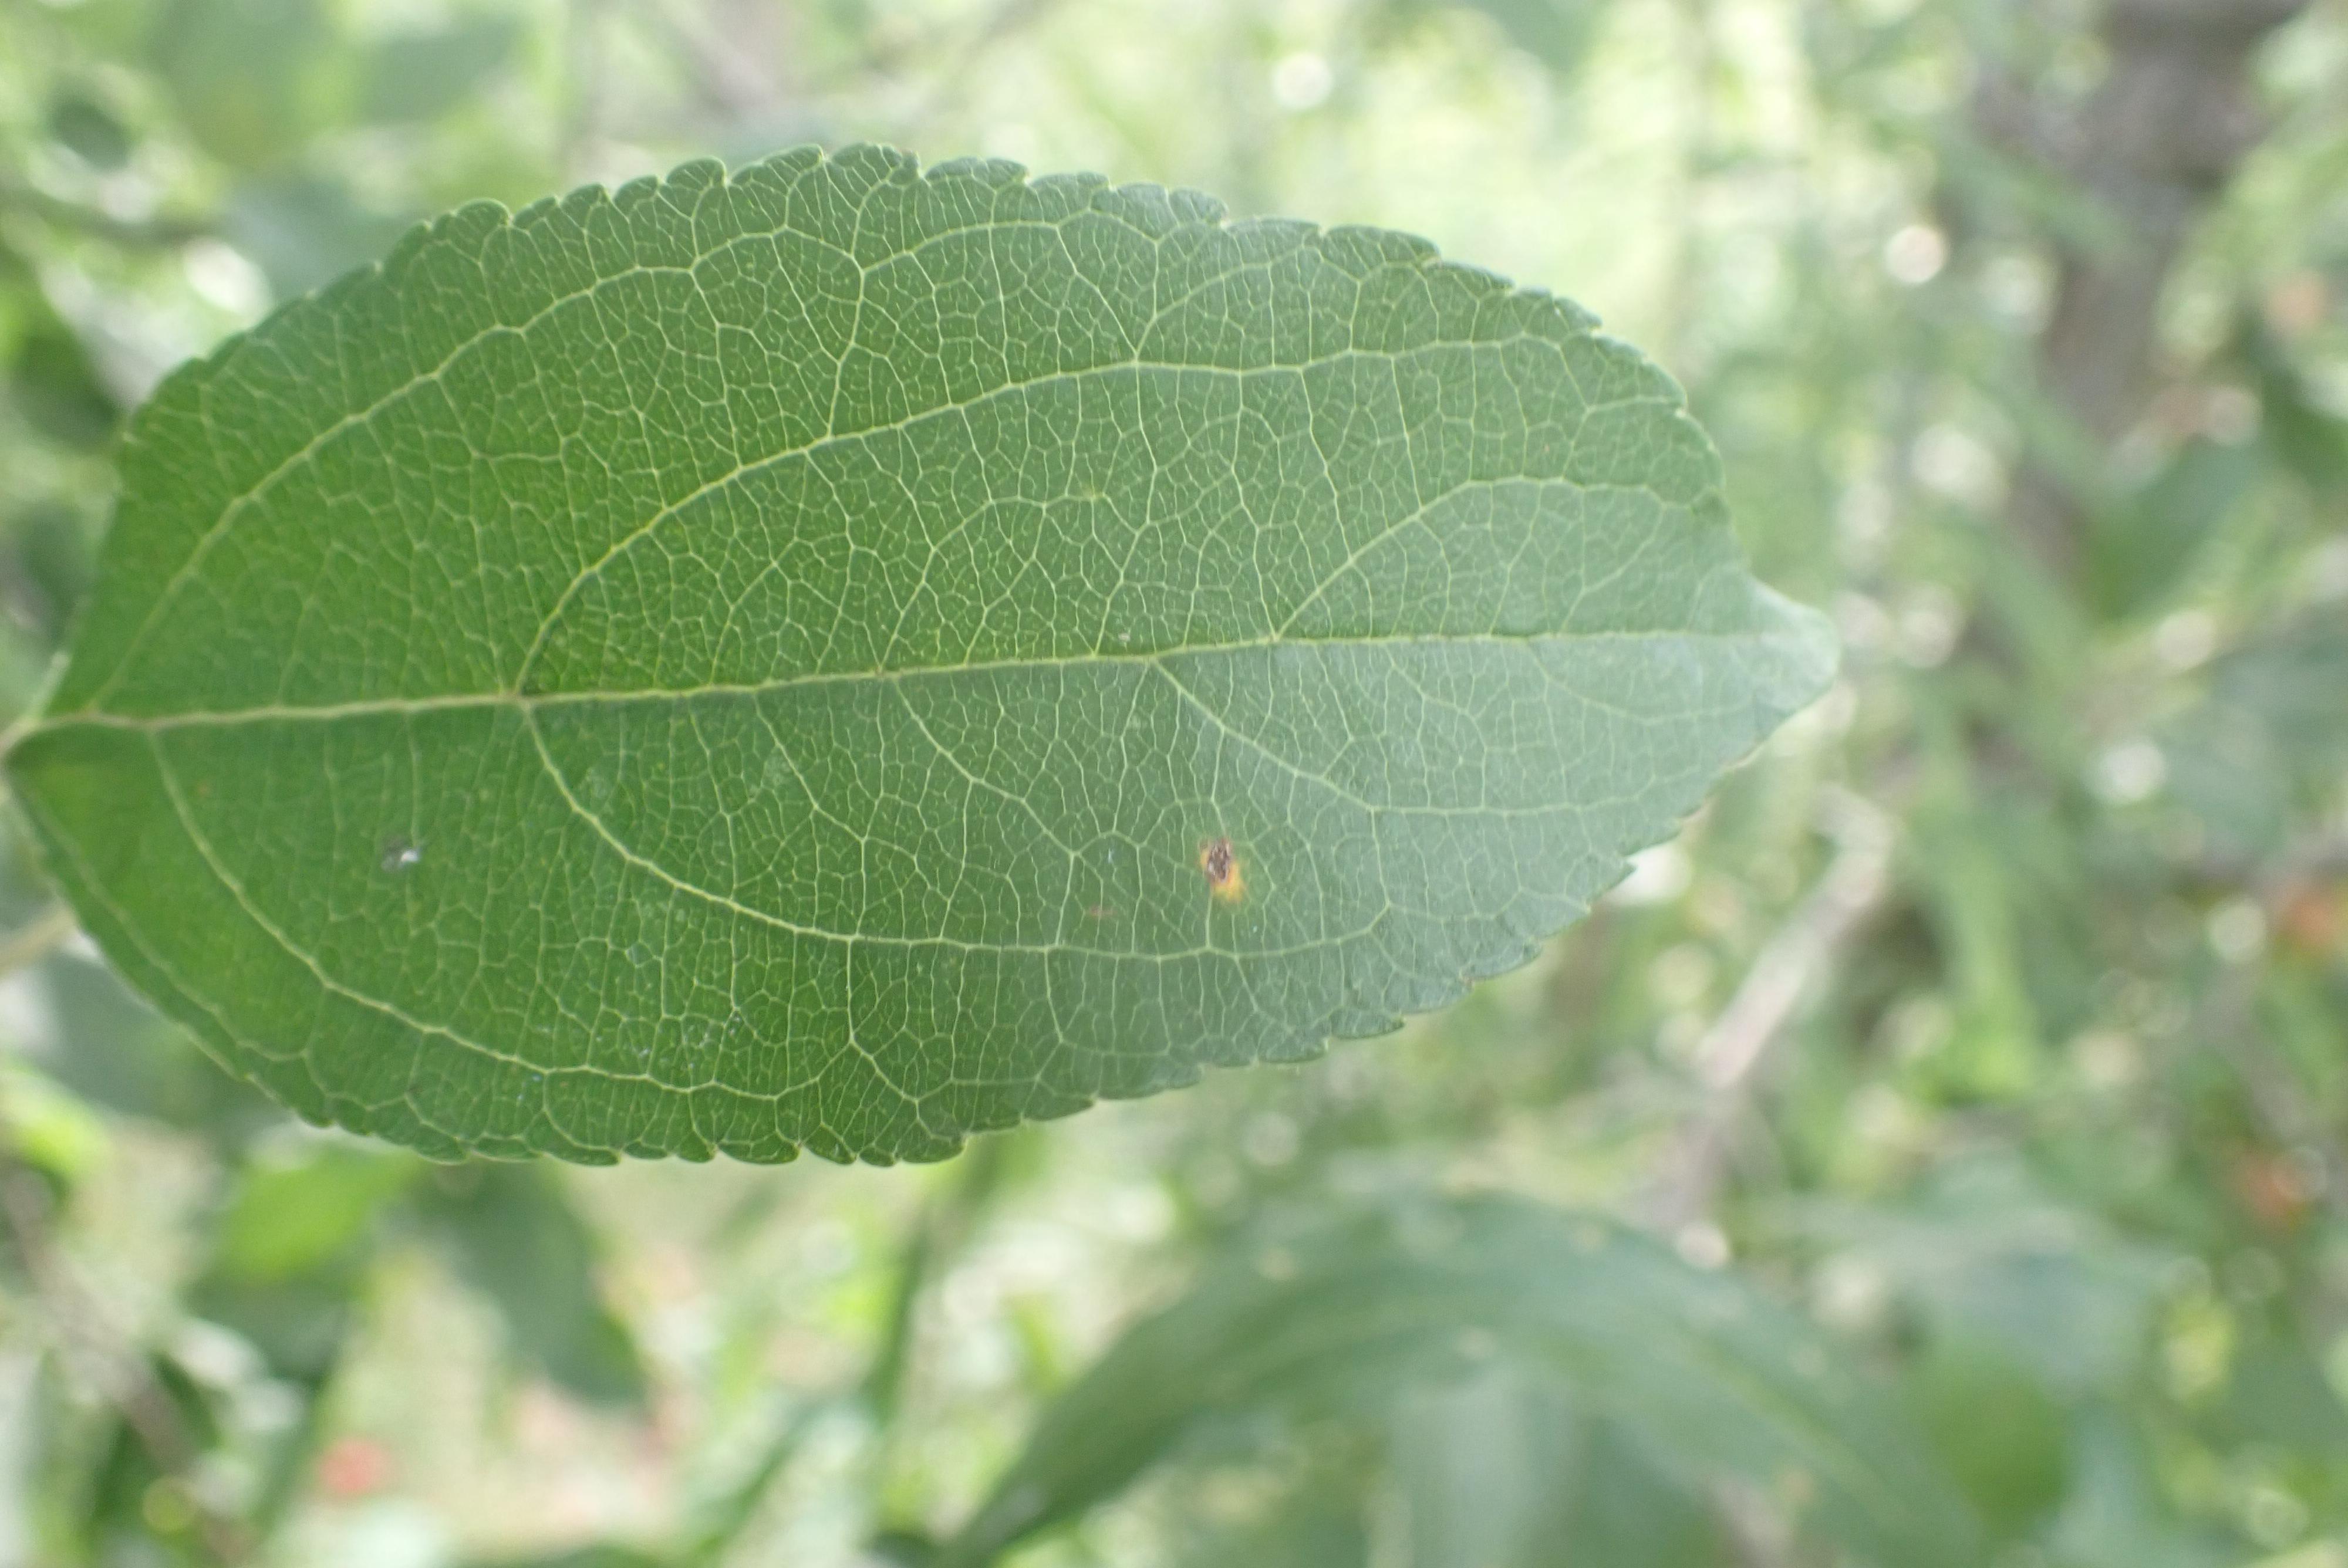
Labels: rust